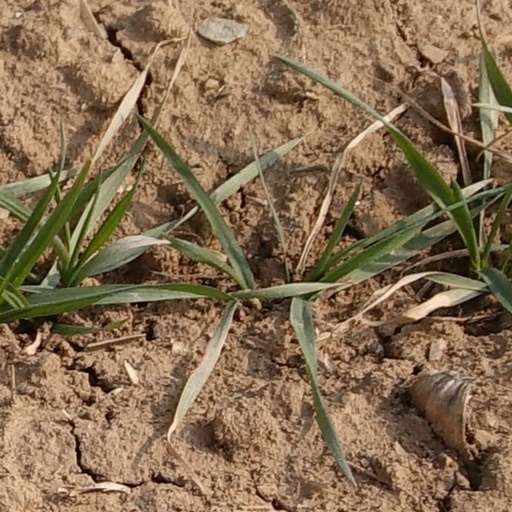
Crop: wheat